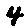
Label: 4